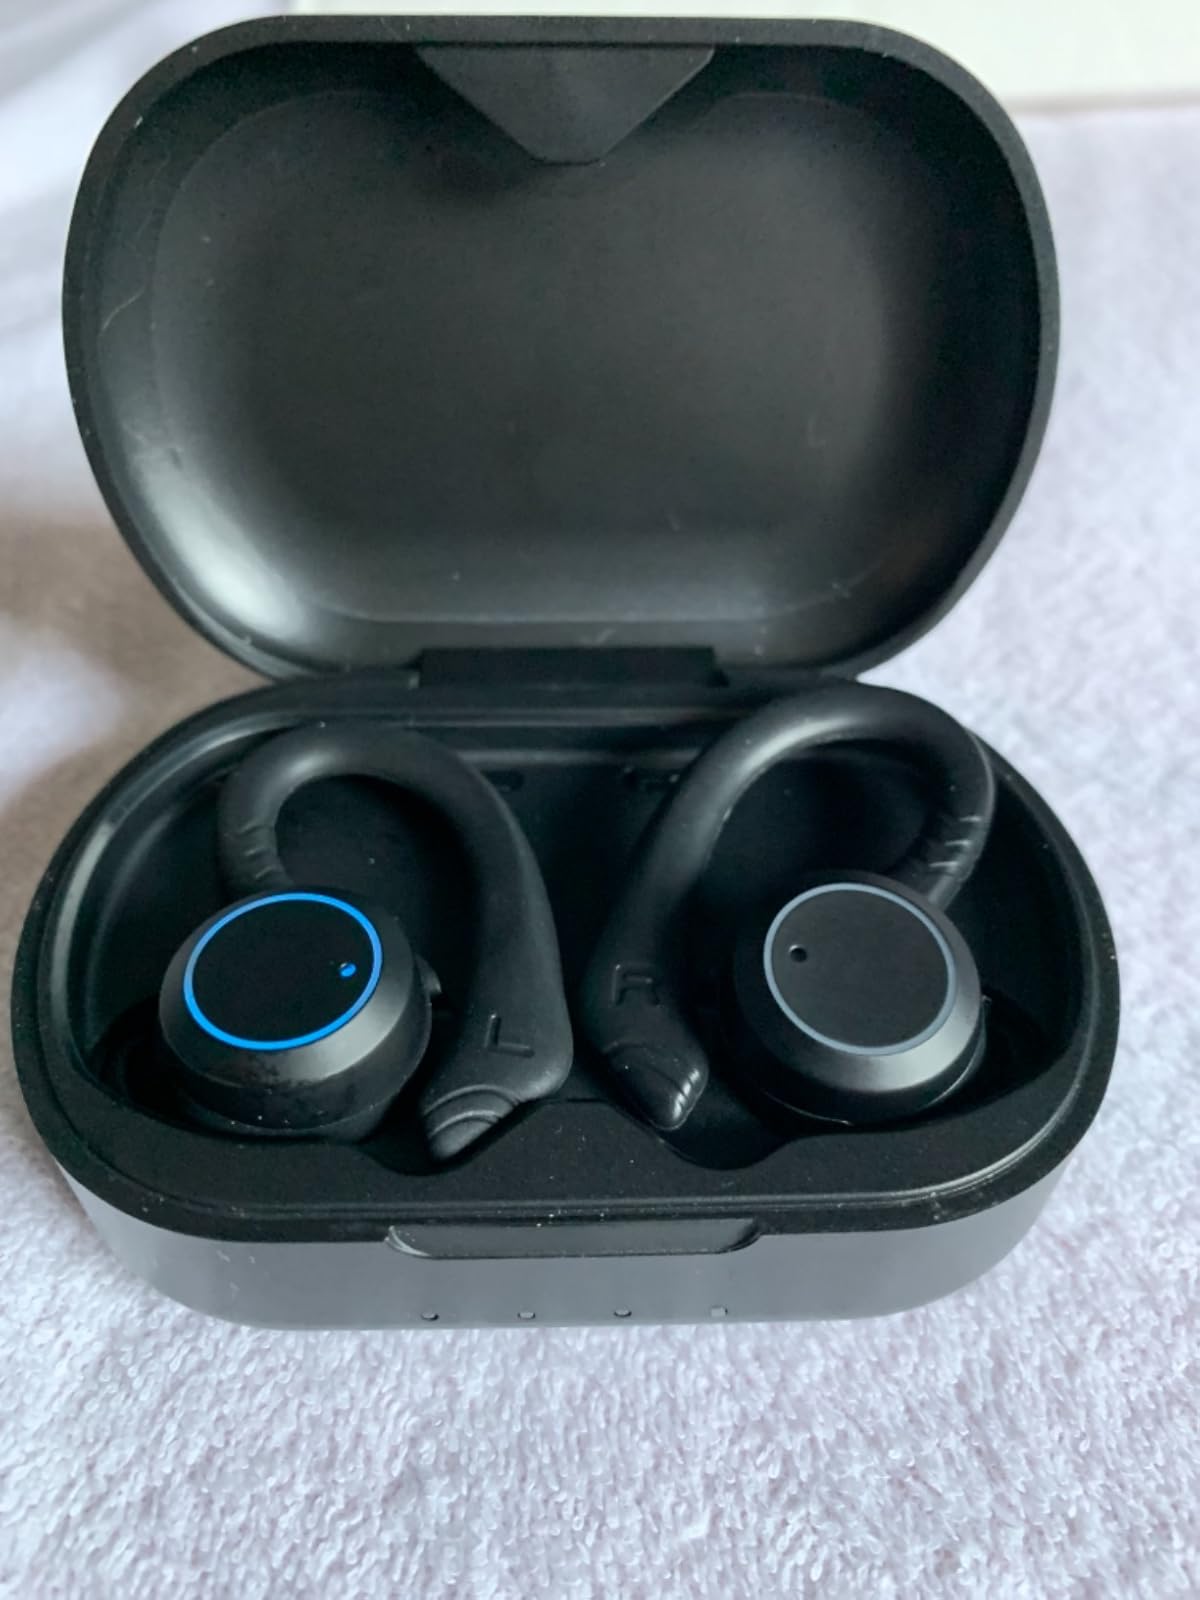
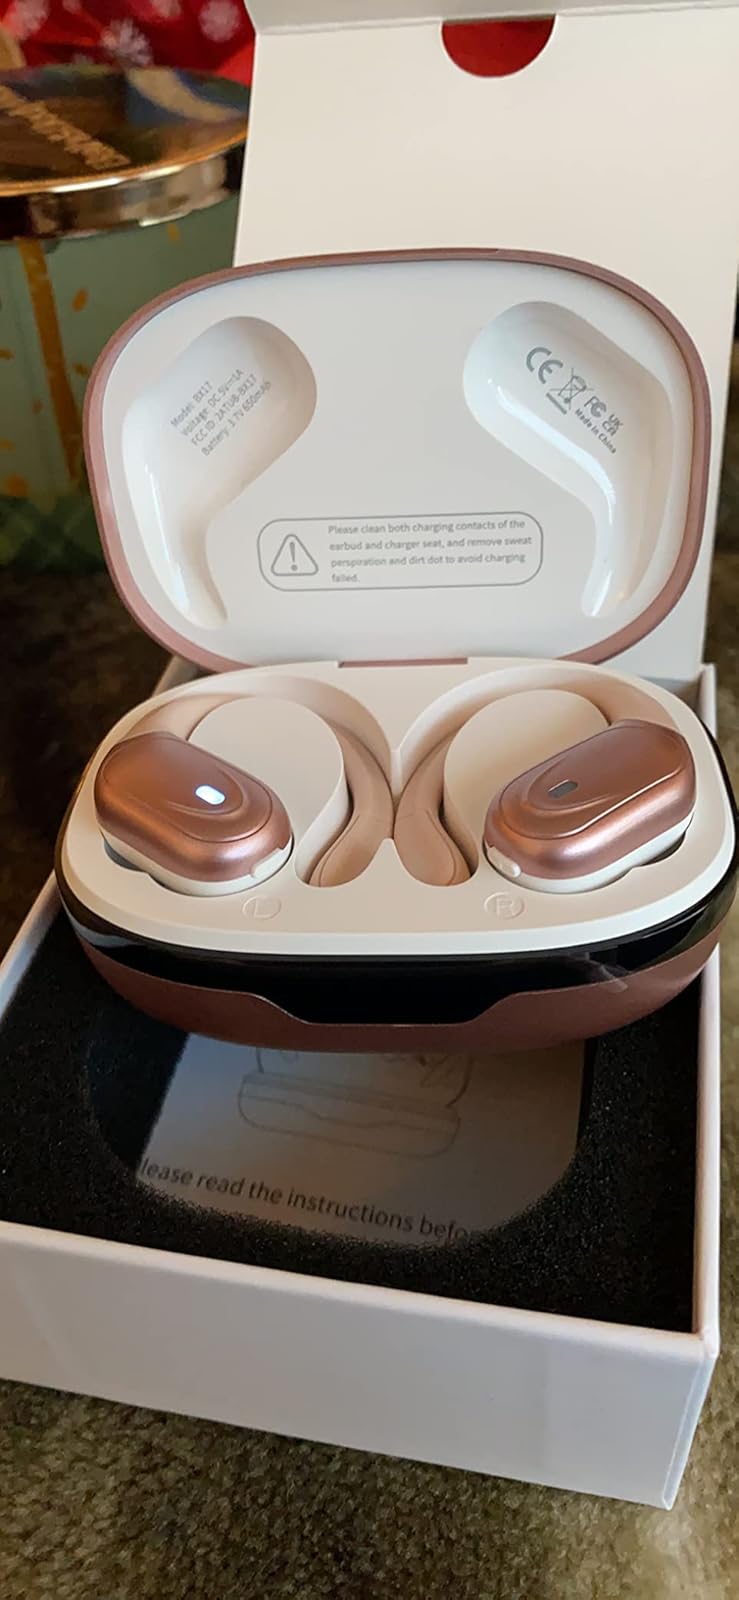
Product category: earbuds
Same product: no